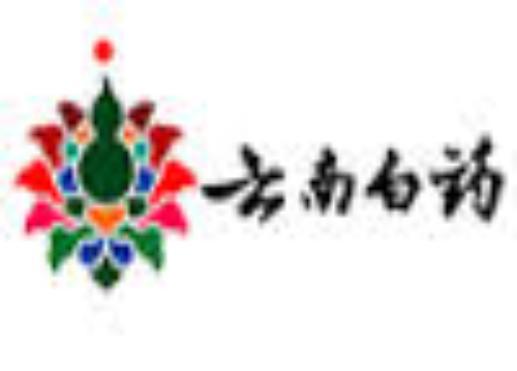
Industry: Medical